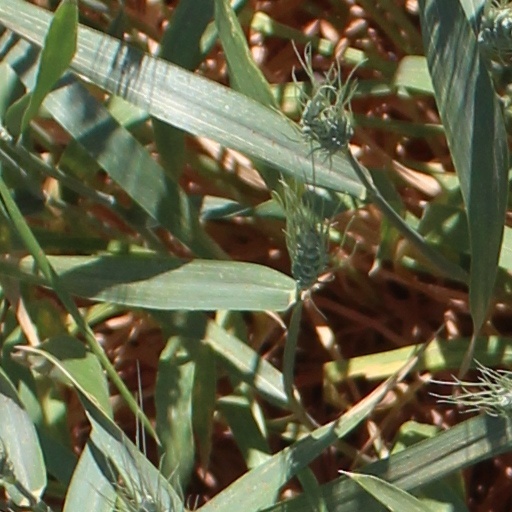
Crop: wheat